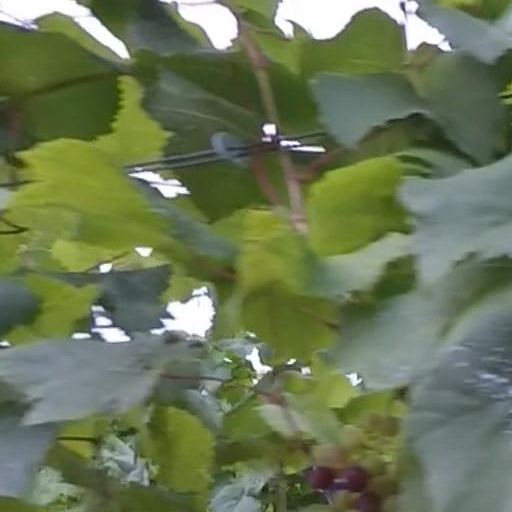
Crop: grape